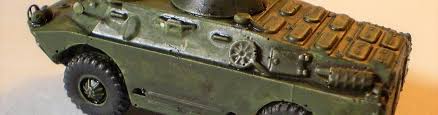
Label: BRDM